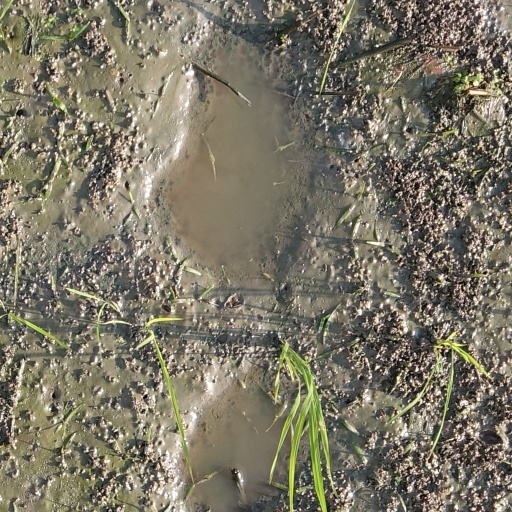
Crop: rice